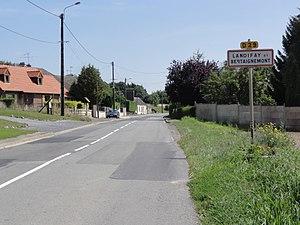
Landifay est une localité de Landifay-et-Bertaignemont, dont elle est le chef-lieu, et une ancienne commune française, située dans le département de l'Aisne en région Hauts-de-France.
Landifay-et-Bertaignemont est une commune française située dans le département de l'Aisne, en région Hauts-de-France.